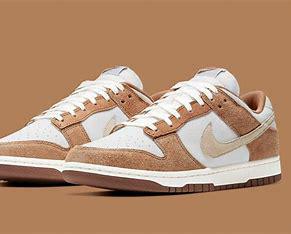
Brand: Nike
Model: Dunk